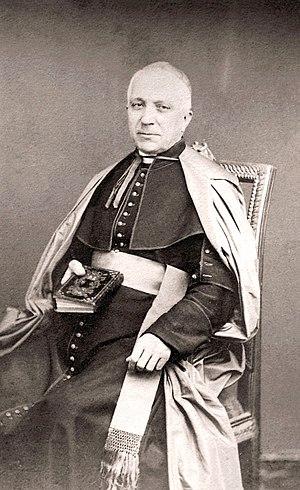
Prospero Caterini est un cardinal italien du XIXᵉ siècle.